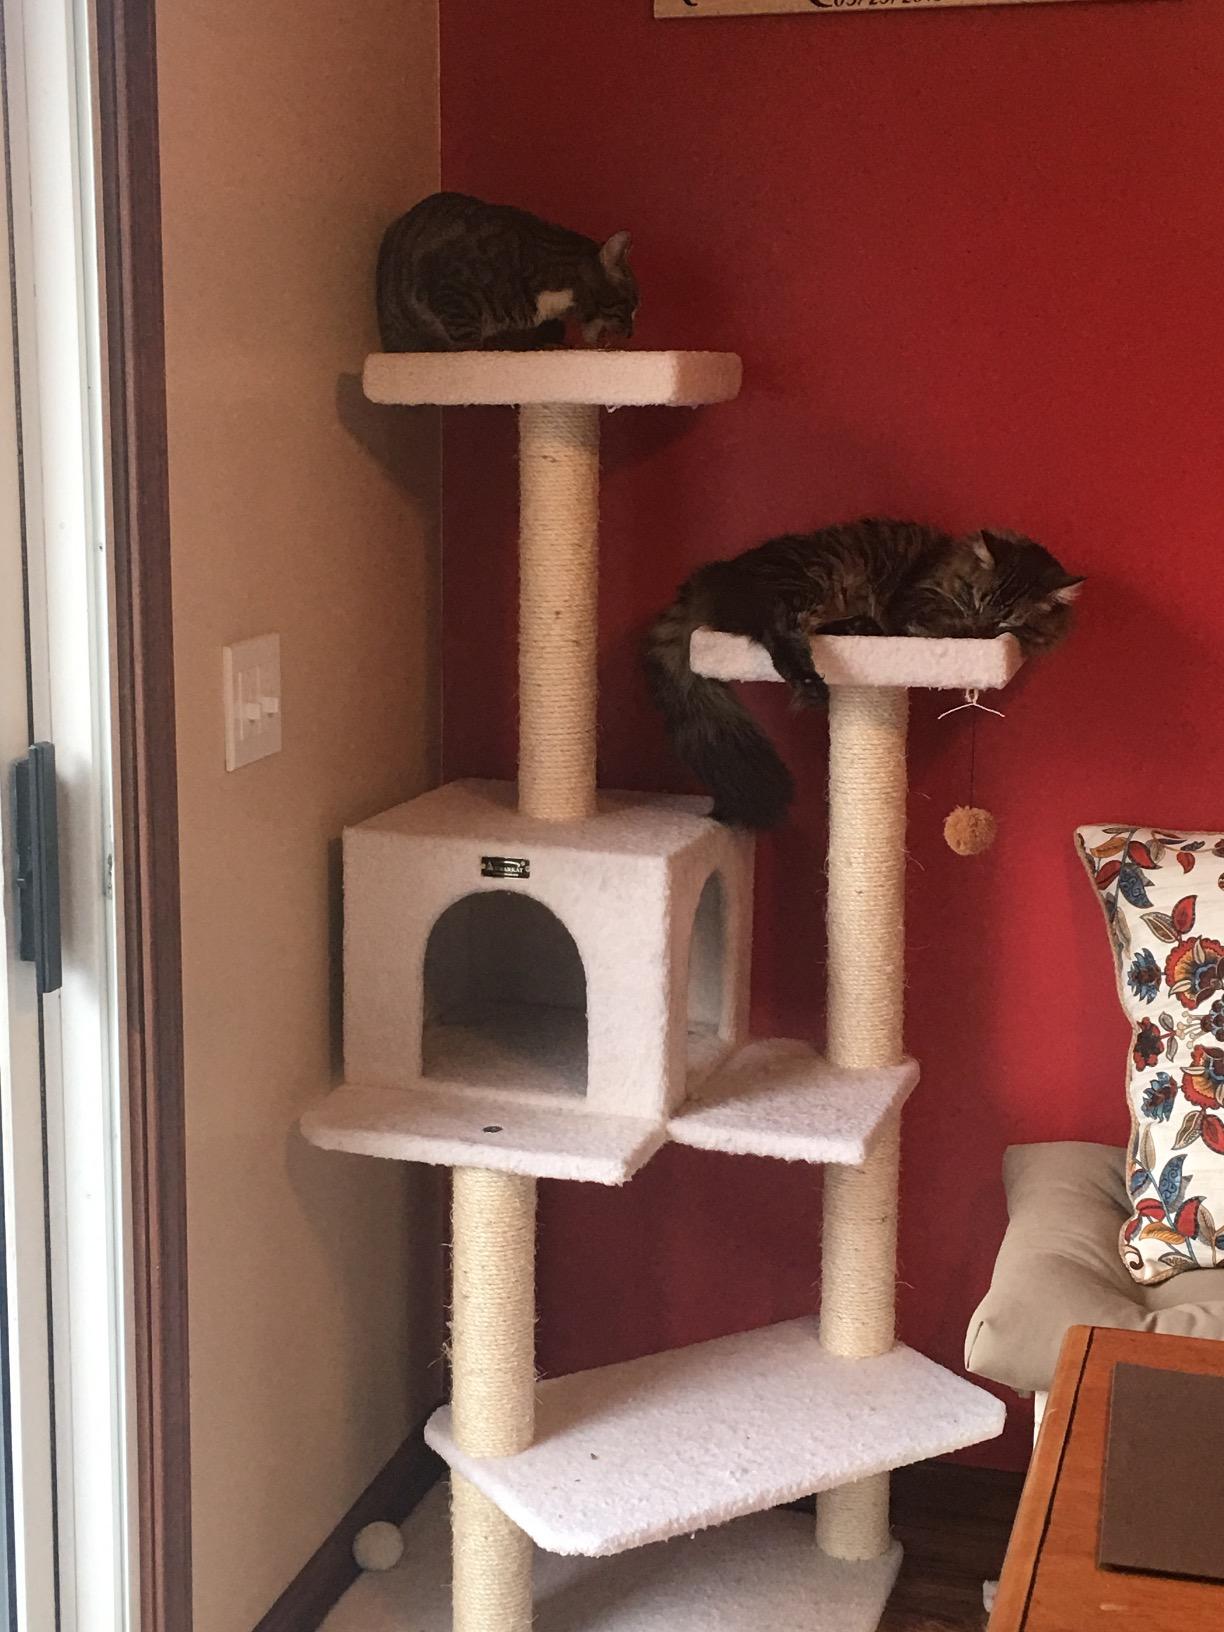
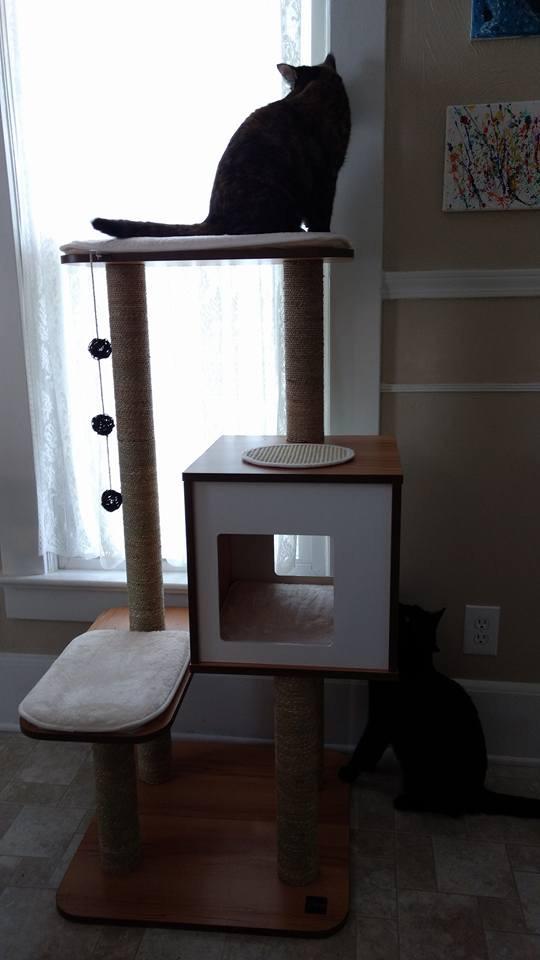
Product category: items_cat tree
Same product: no